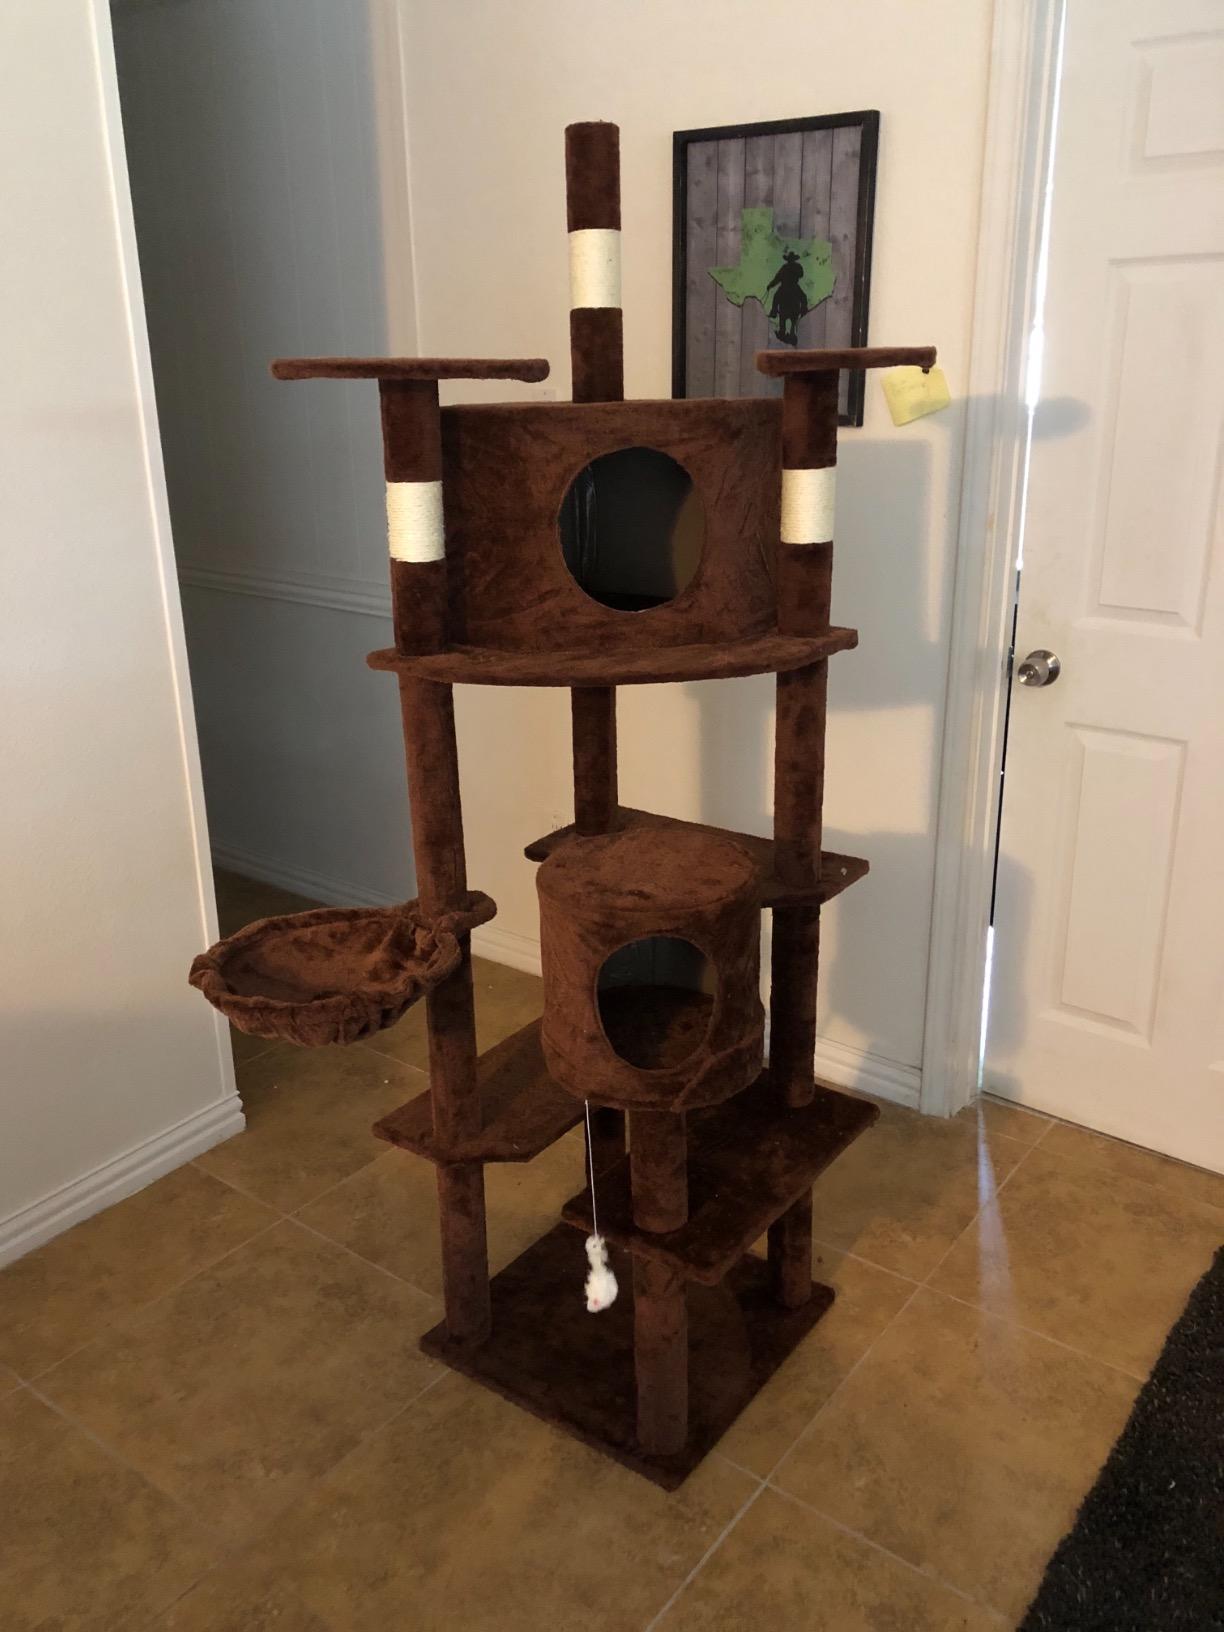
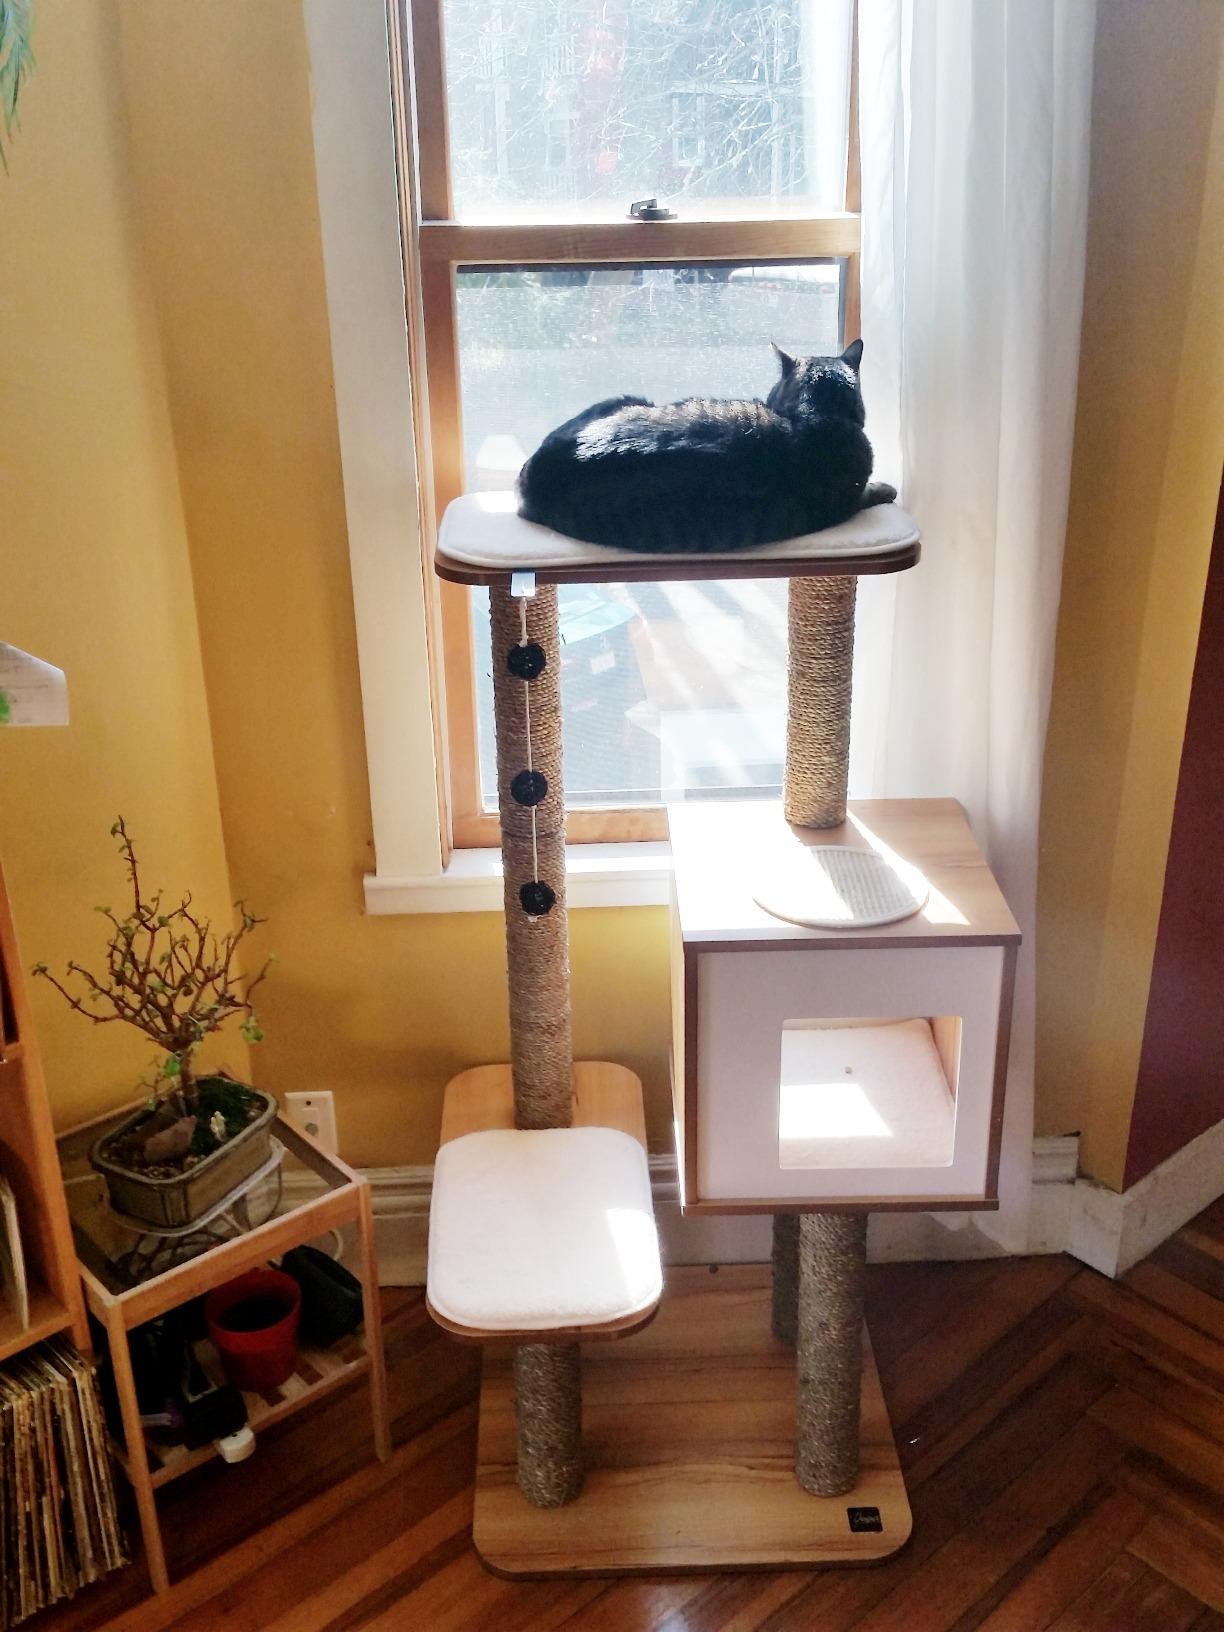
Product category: items_cat tree
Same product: no